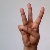
The image shows a hand gesture representing the letter 'W' in Indian Sign Language.